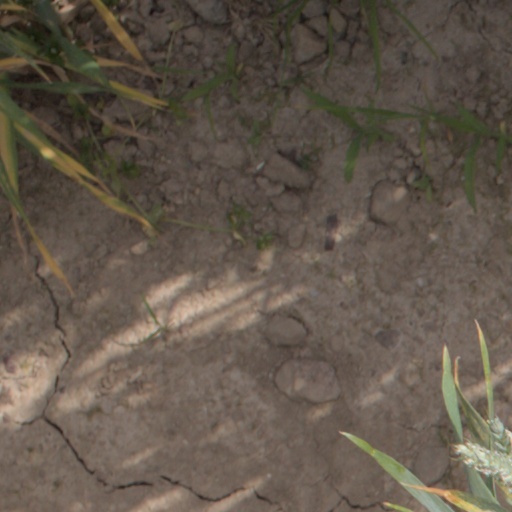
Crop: wheat